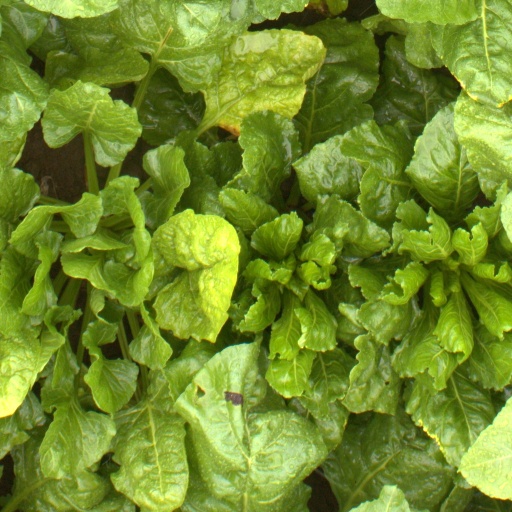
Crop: sugar beet